Izumi Shimada

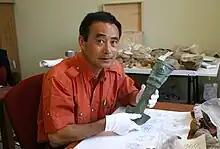
Professor Izumi Shimada holding tumi knife excavated at Huaca Loro in 2006

Izumi Shimada is a Distinguished Professor of Anthropology at Southern Illinois University, Carbondale (SIUC) and 2007 Outstanding Scholar with research interests in the archaeology of complex pre-Hispanic cultures in the Andes including Inca civilization, the technology and organization of craft production, mortuary analysis, experimental archaeology, the role of ideology and organized religion in cultural developments, and ecology-culture interaction.